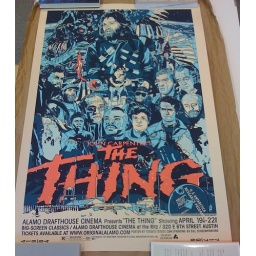
5 colour screen print by Tyler StoutGlow in the dark - the infected have red eyes